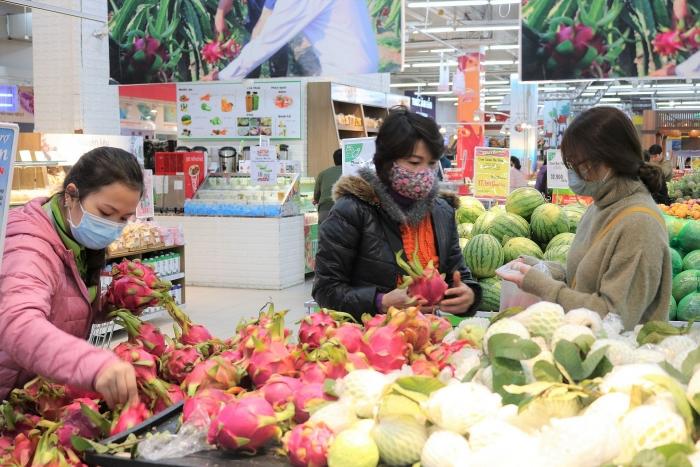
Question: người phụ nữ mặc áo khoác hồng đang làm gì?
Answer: cô ấy đang lựa thanh long